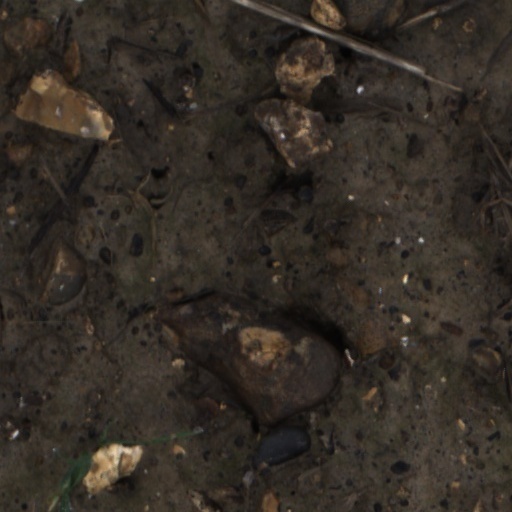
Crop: wheat